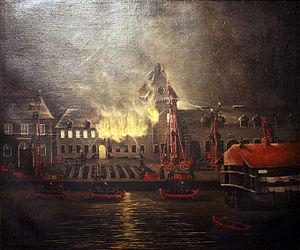
Cette page concerne l’année 1832 du calendrier grégorien.